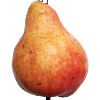
Label: Pear Red 1